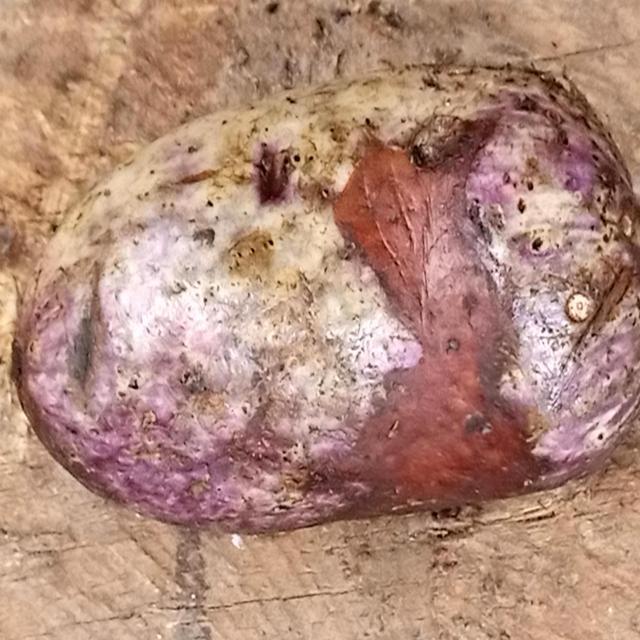
Plum grade: spotted